Tierzo

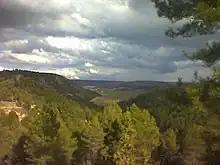
View of Vega de Arias, located between the municipal terms of Fuembellida and Tierzo

Tierzo is a municipality located in the province of Guadalajara, Castile-La Mancha, Spain. According to the 2004 census (INE), the municipality has a population of 52 inhabitants.